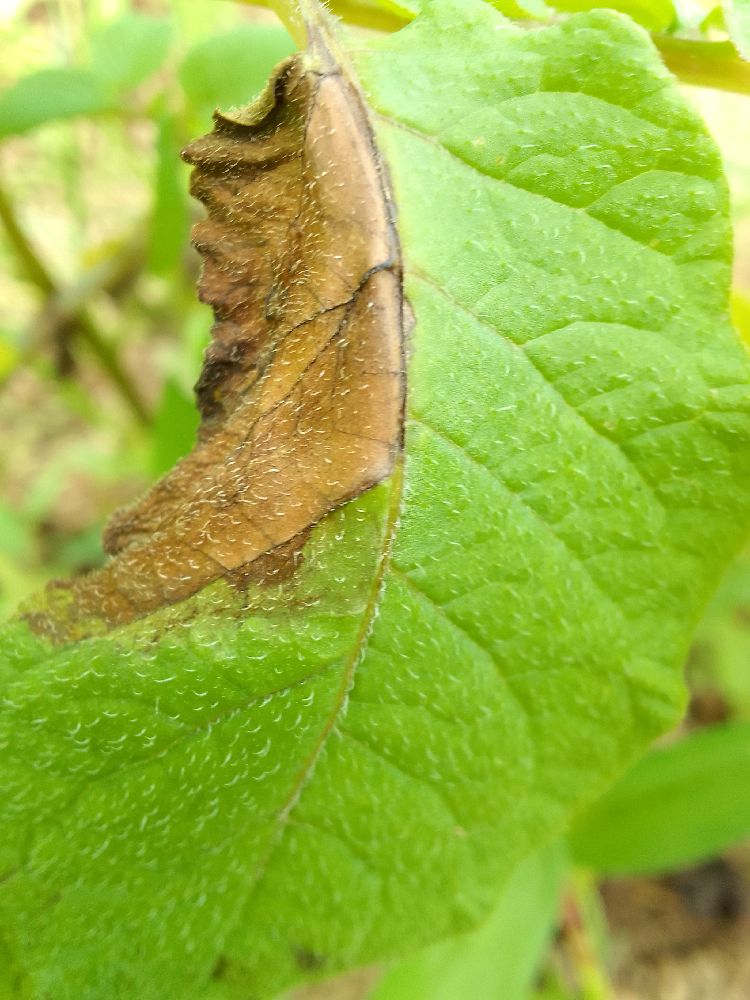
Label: Late blight